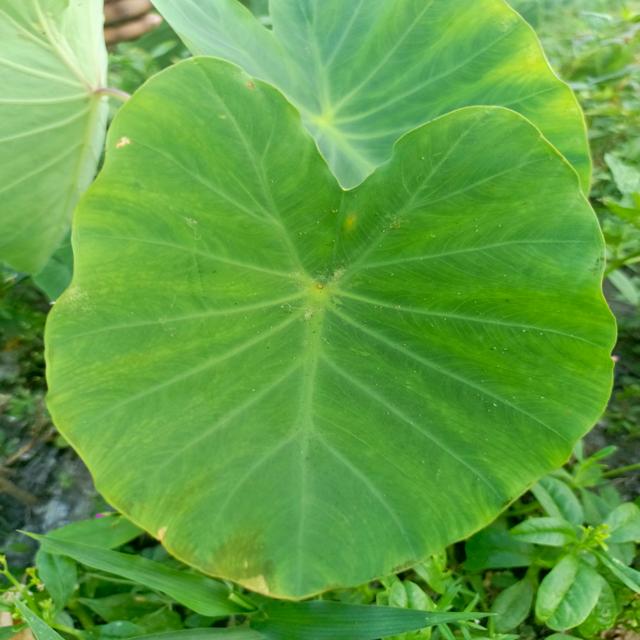
Label: Early_Blight